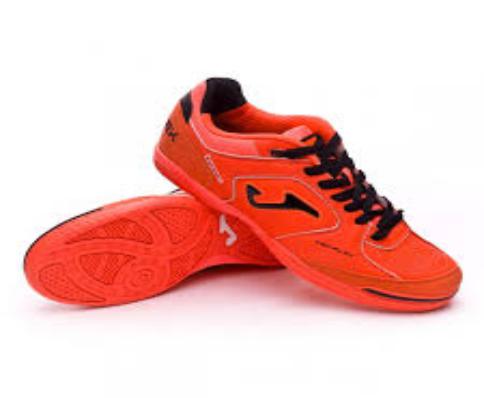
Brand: Joma-2
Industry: Clothes